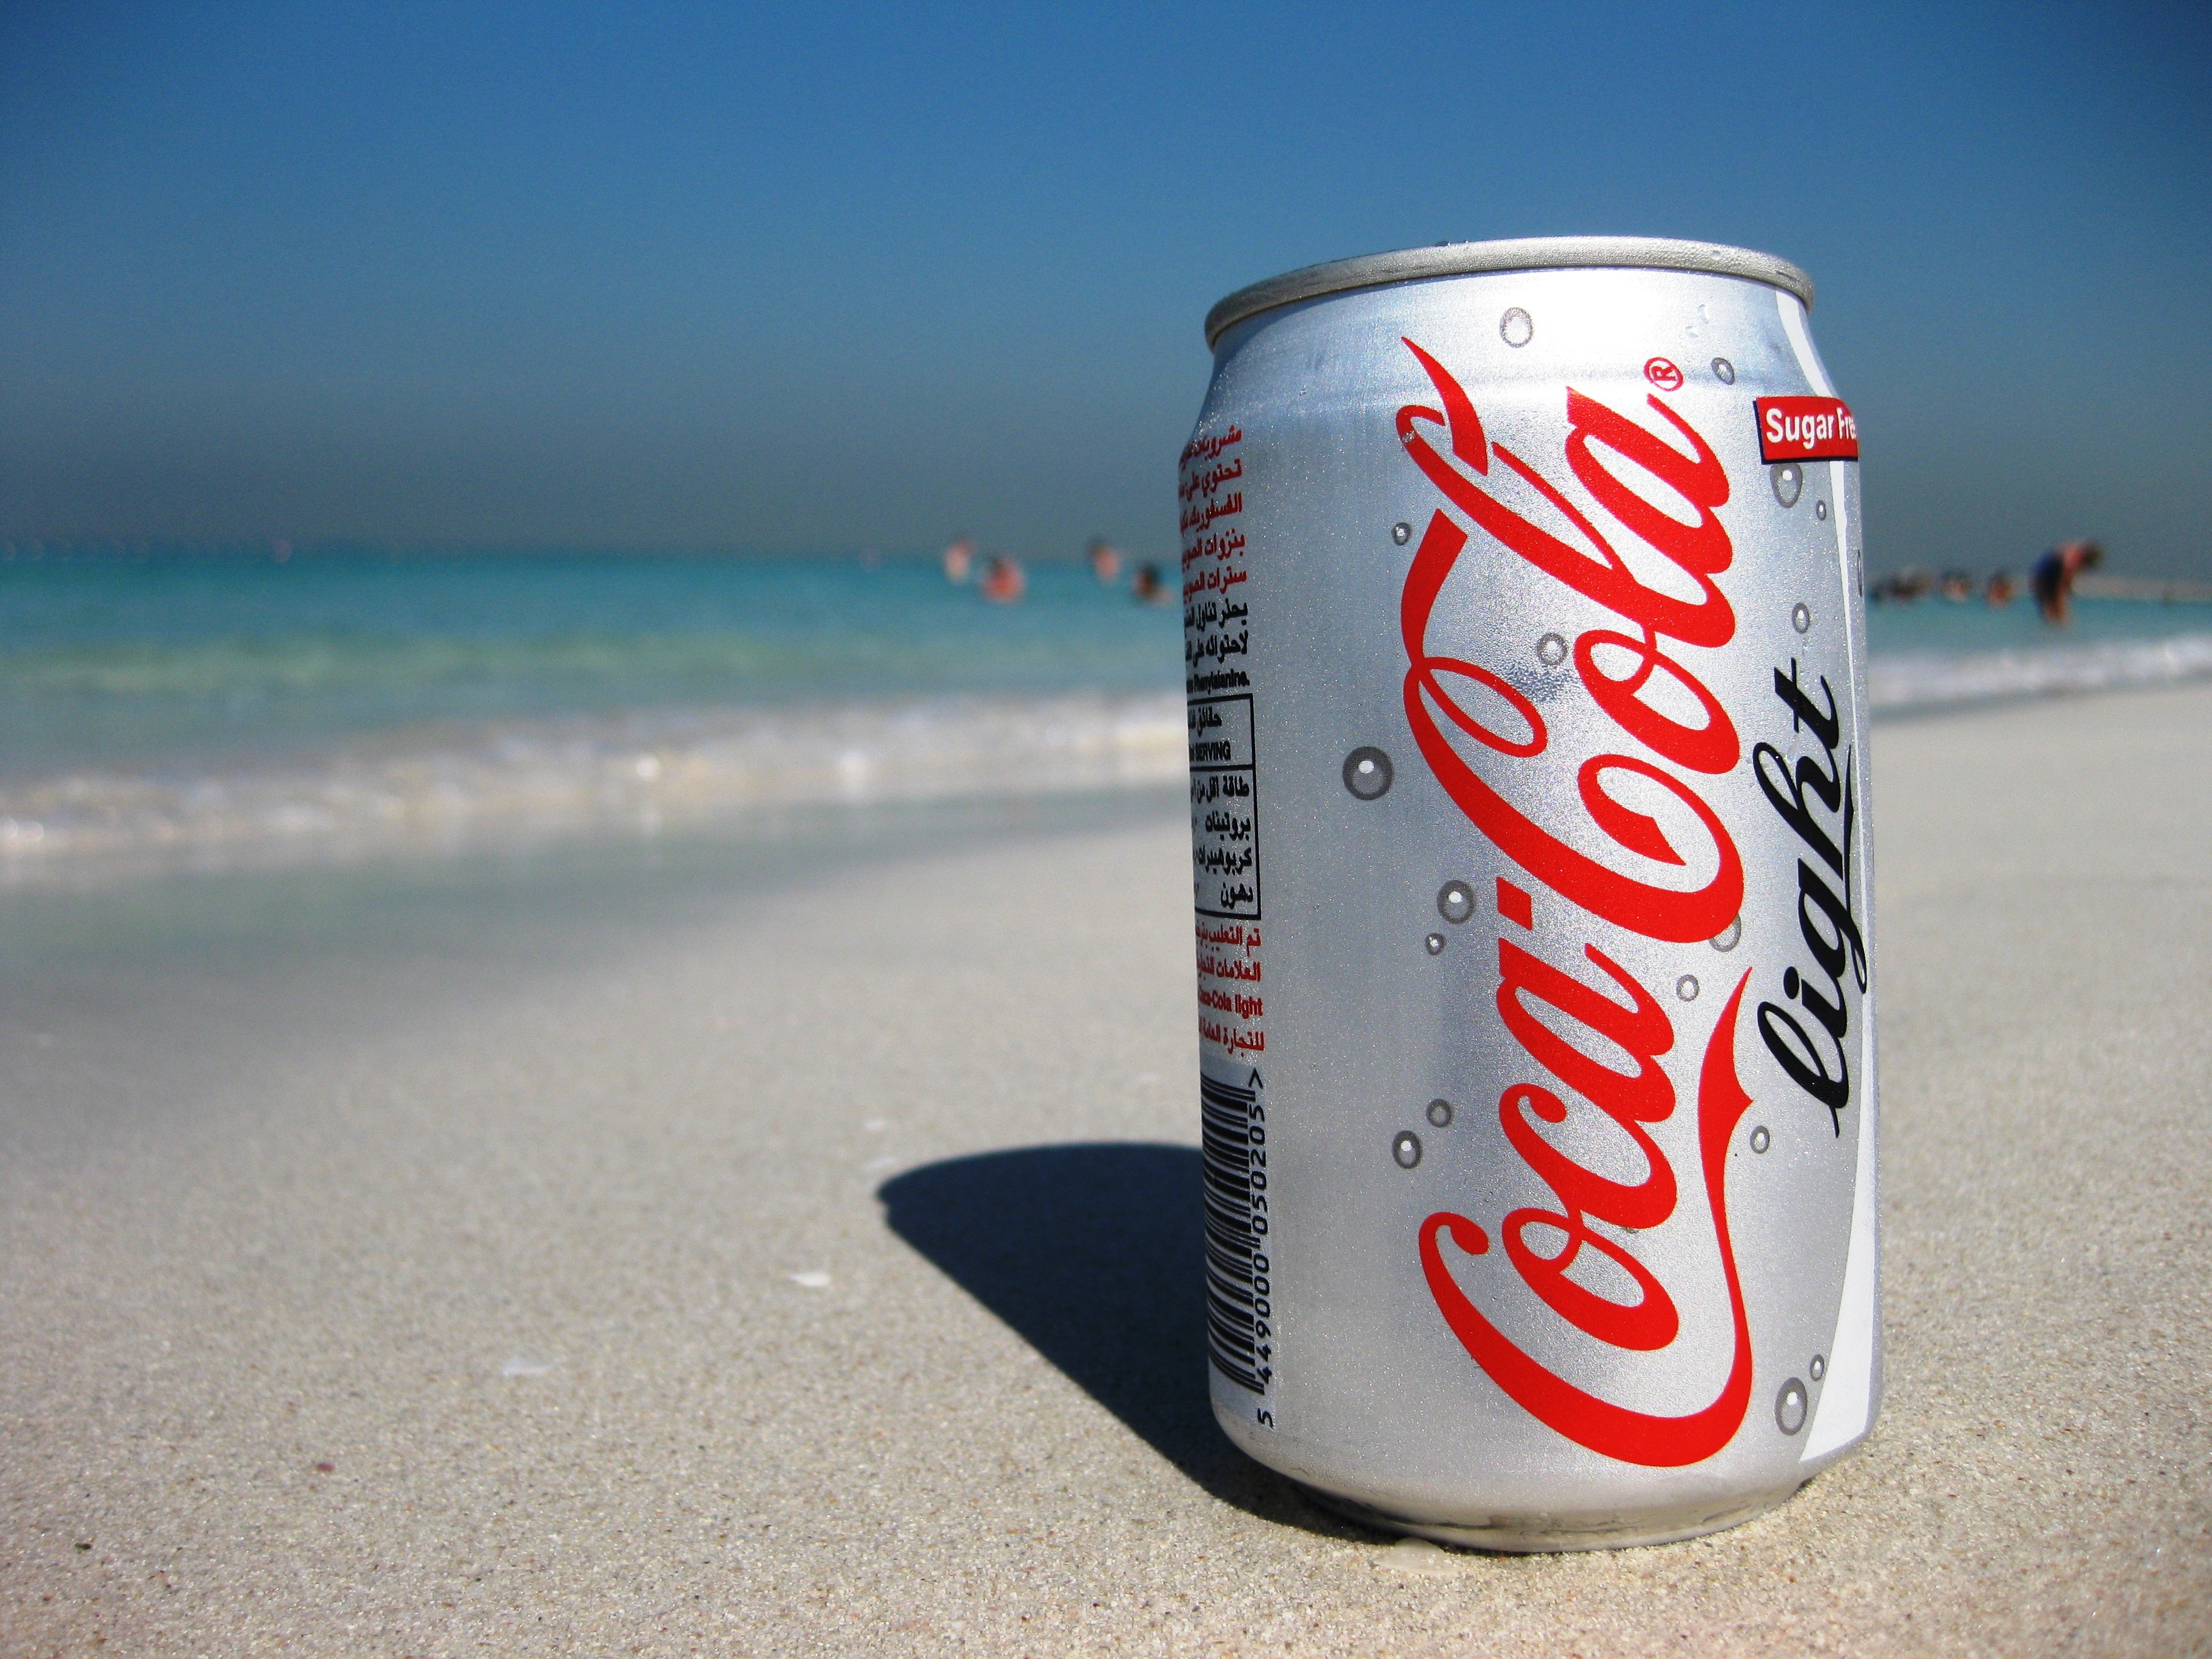
beach, sea, coast, water, nature, sand, lake, coastal, summer, dubai, shadow, drink, blue, waves, cola, sandy beach, himmel, sky blue, soft drink, soft drinks, carbonated soft drinks